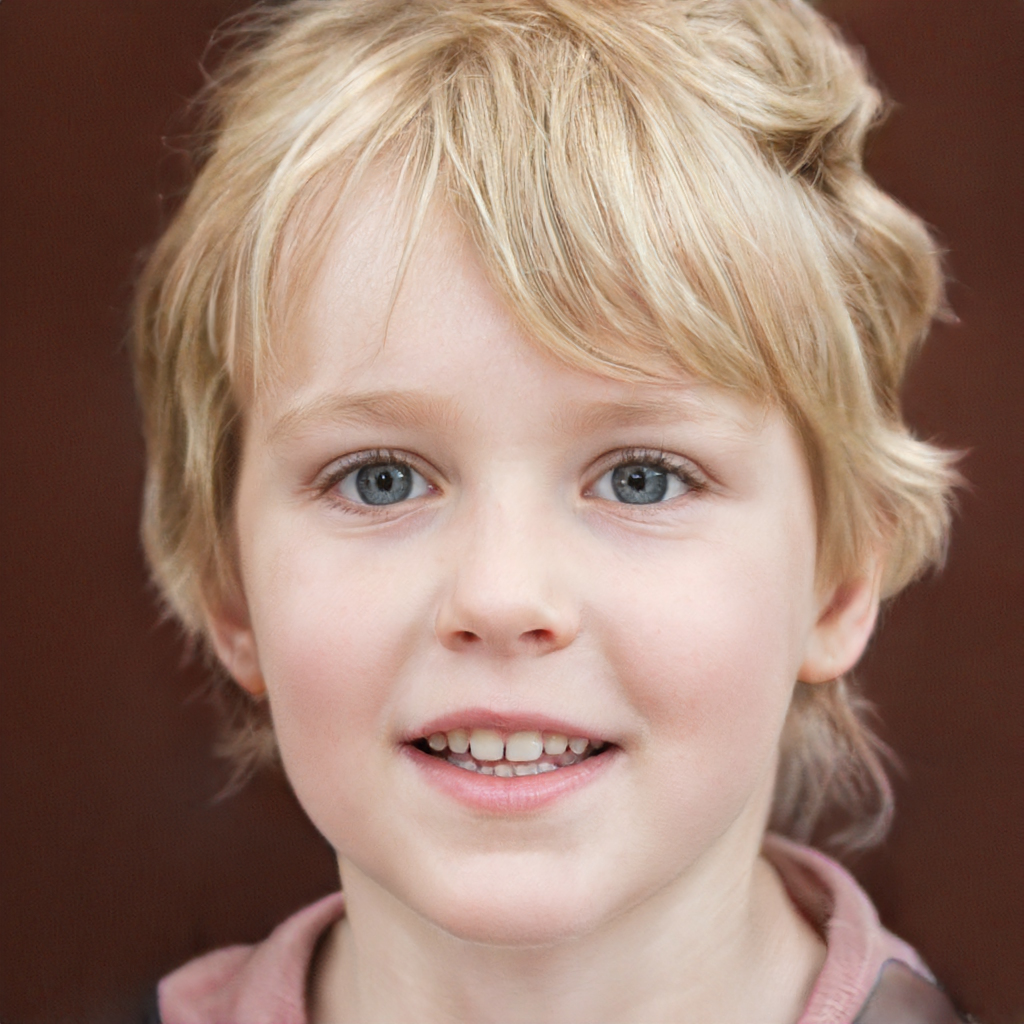
Gender: Female